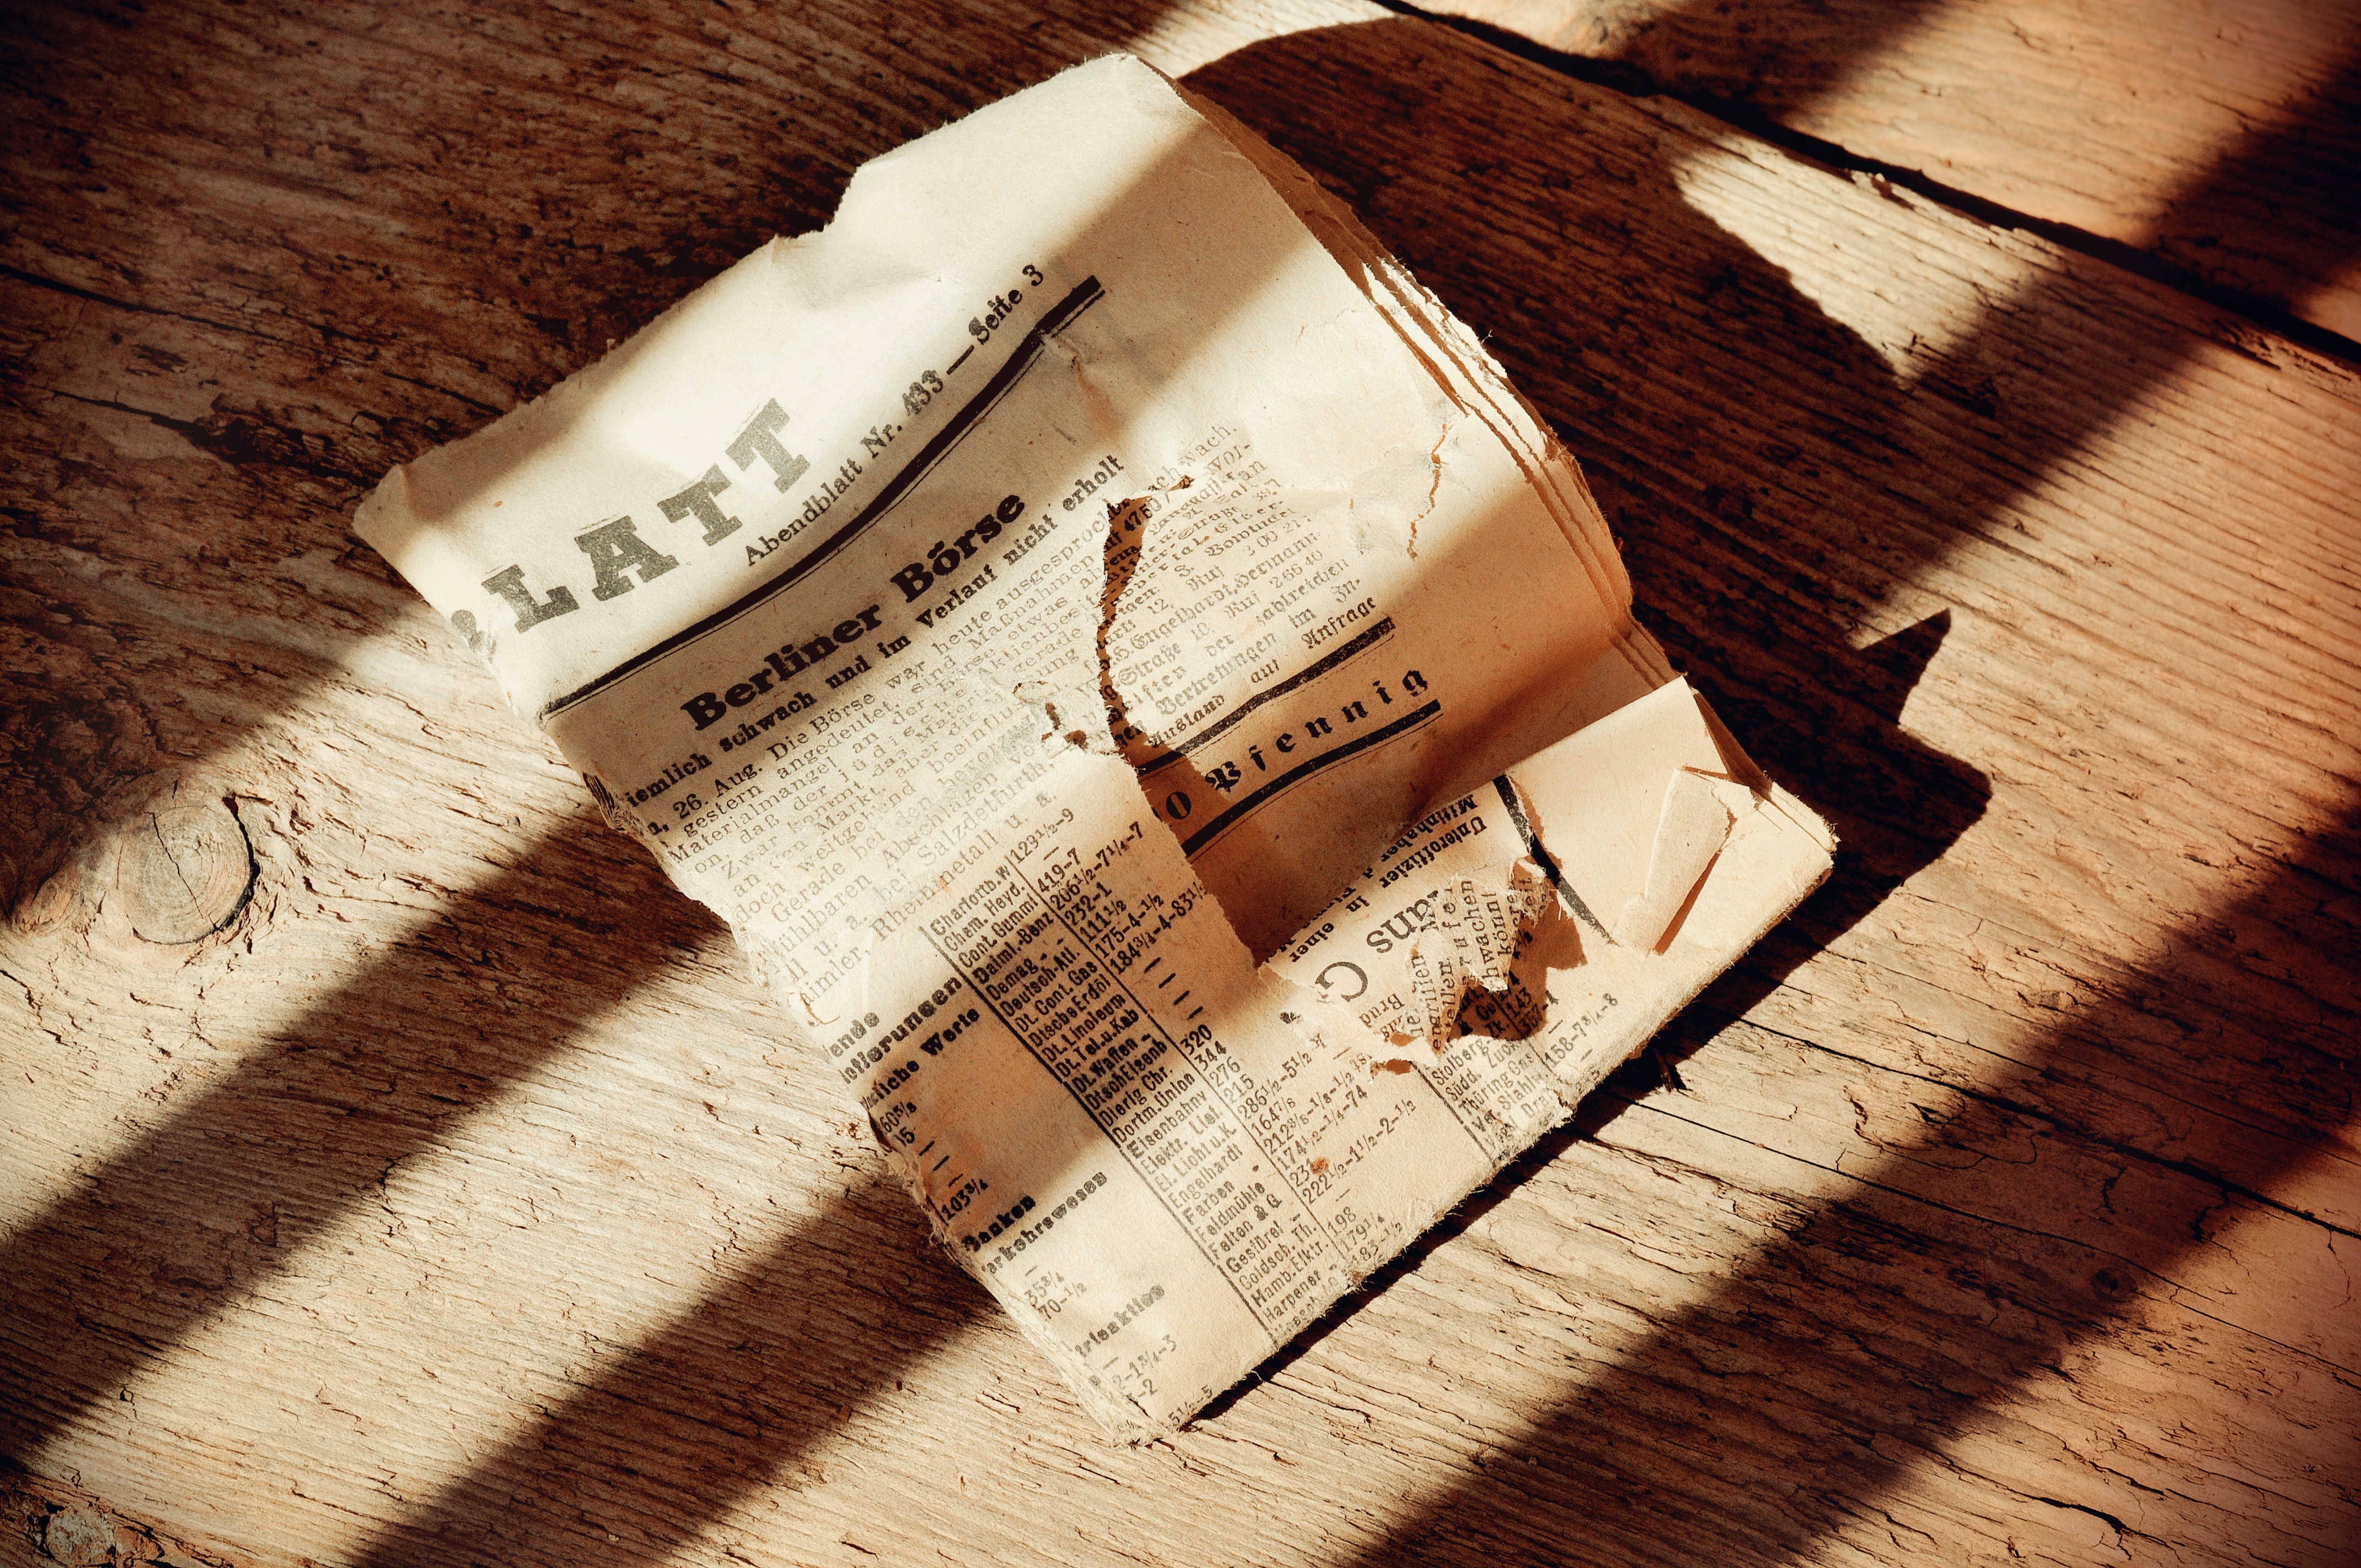
writing, hand, wood, white, antique, old, newspaper, nostalgia, wood floor, font, art, design, shape, retro look, daily newspaper, old script, abendblatt